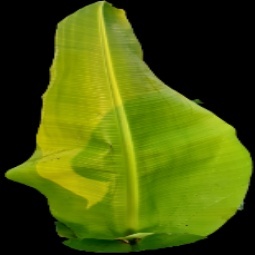
Label: Zinc